Serbia in the Middle Ages

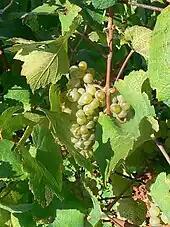
Malvasia grapes, one of the most popular varieties in Medieval Serbia

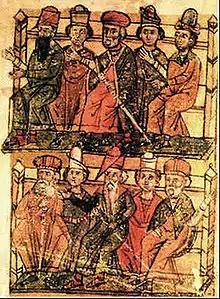
Illustration from a 16th-century illustrated manuscript copy of the Mining Code, issued by despot Stefan Lazarević (d. 1427)

In medieval Serbia, clothing and fashion was marked by social distinctions. The most used materials among the lower classes were wool, flax and hemp. Nobility used silk, velvet and taffeta which were imported from Italy, Greece and Flanders via Dubrovnik. In time, the weaving workshops began to open in Serbia itself. The silk was produced in Dečani and Prizren and domestic gold-woven fabrics appear at the court of Emperor Dušan. In time, the colored embroidery developed as the main characteristics of the Serbian medieval attire. The most expensive fabric was "aksamit". It was type of a brocade, interwoven with gold, having a contrast basic colors of the warp and weft. "Hazdija" or "bračin", was a type of velour or velvet. The expensive fabrics were especially handy as gifts during the diplomatic meetings. That way, some exotic fabrics reached Serbia, like "hamuha" or "kamha", Middle Eastern, whole-colored fabric made of the sea silk, the threads produced by the pen shells. "Olovera" was a purple material, sometimes decorated with lion motifs. "Pandaur" included a batch of gold-woven textiles, while often mentioned "faustan" was a thin, cotton material for summer dresses. Influence of the Byzantine fashion was the strongest, while Western influence penetrated later, while the Ottoman impact became evident from the 15th century. There are no evidence that the luxury was forbidden, but there were instructions which ornaments and colors could be used at the court.